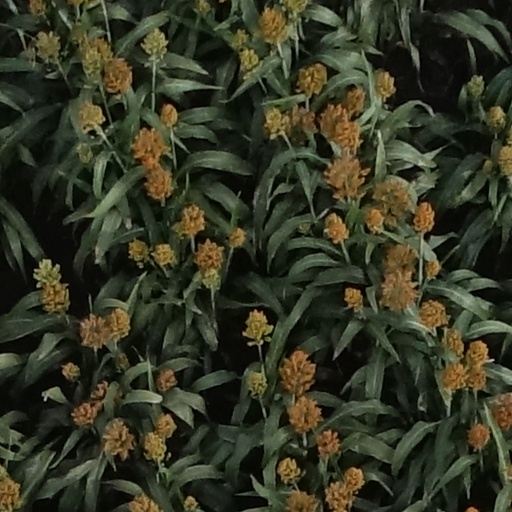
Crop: sorghum